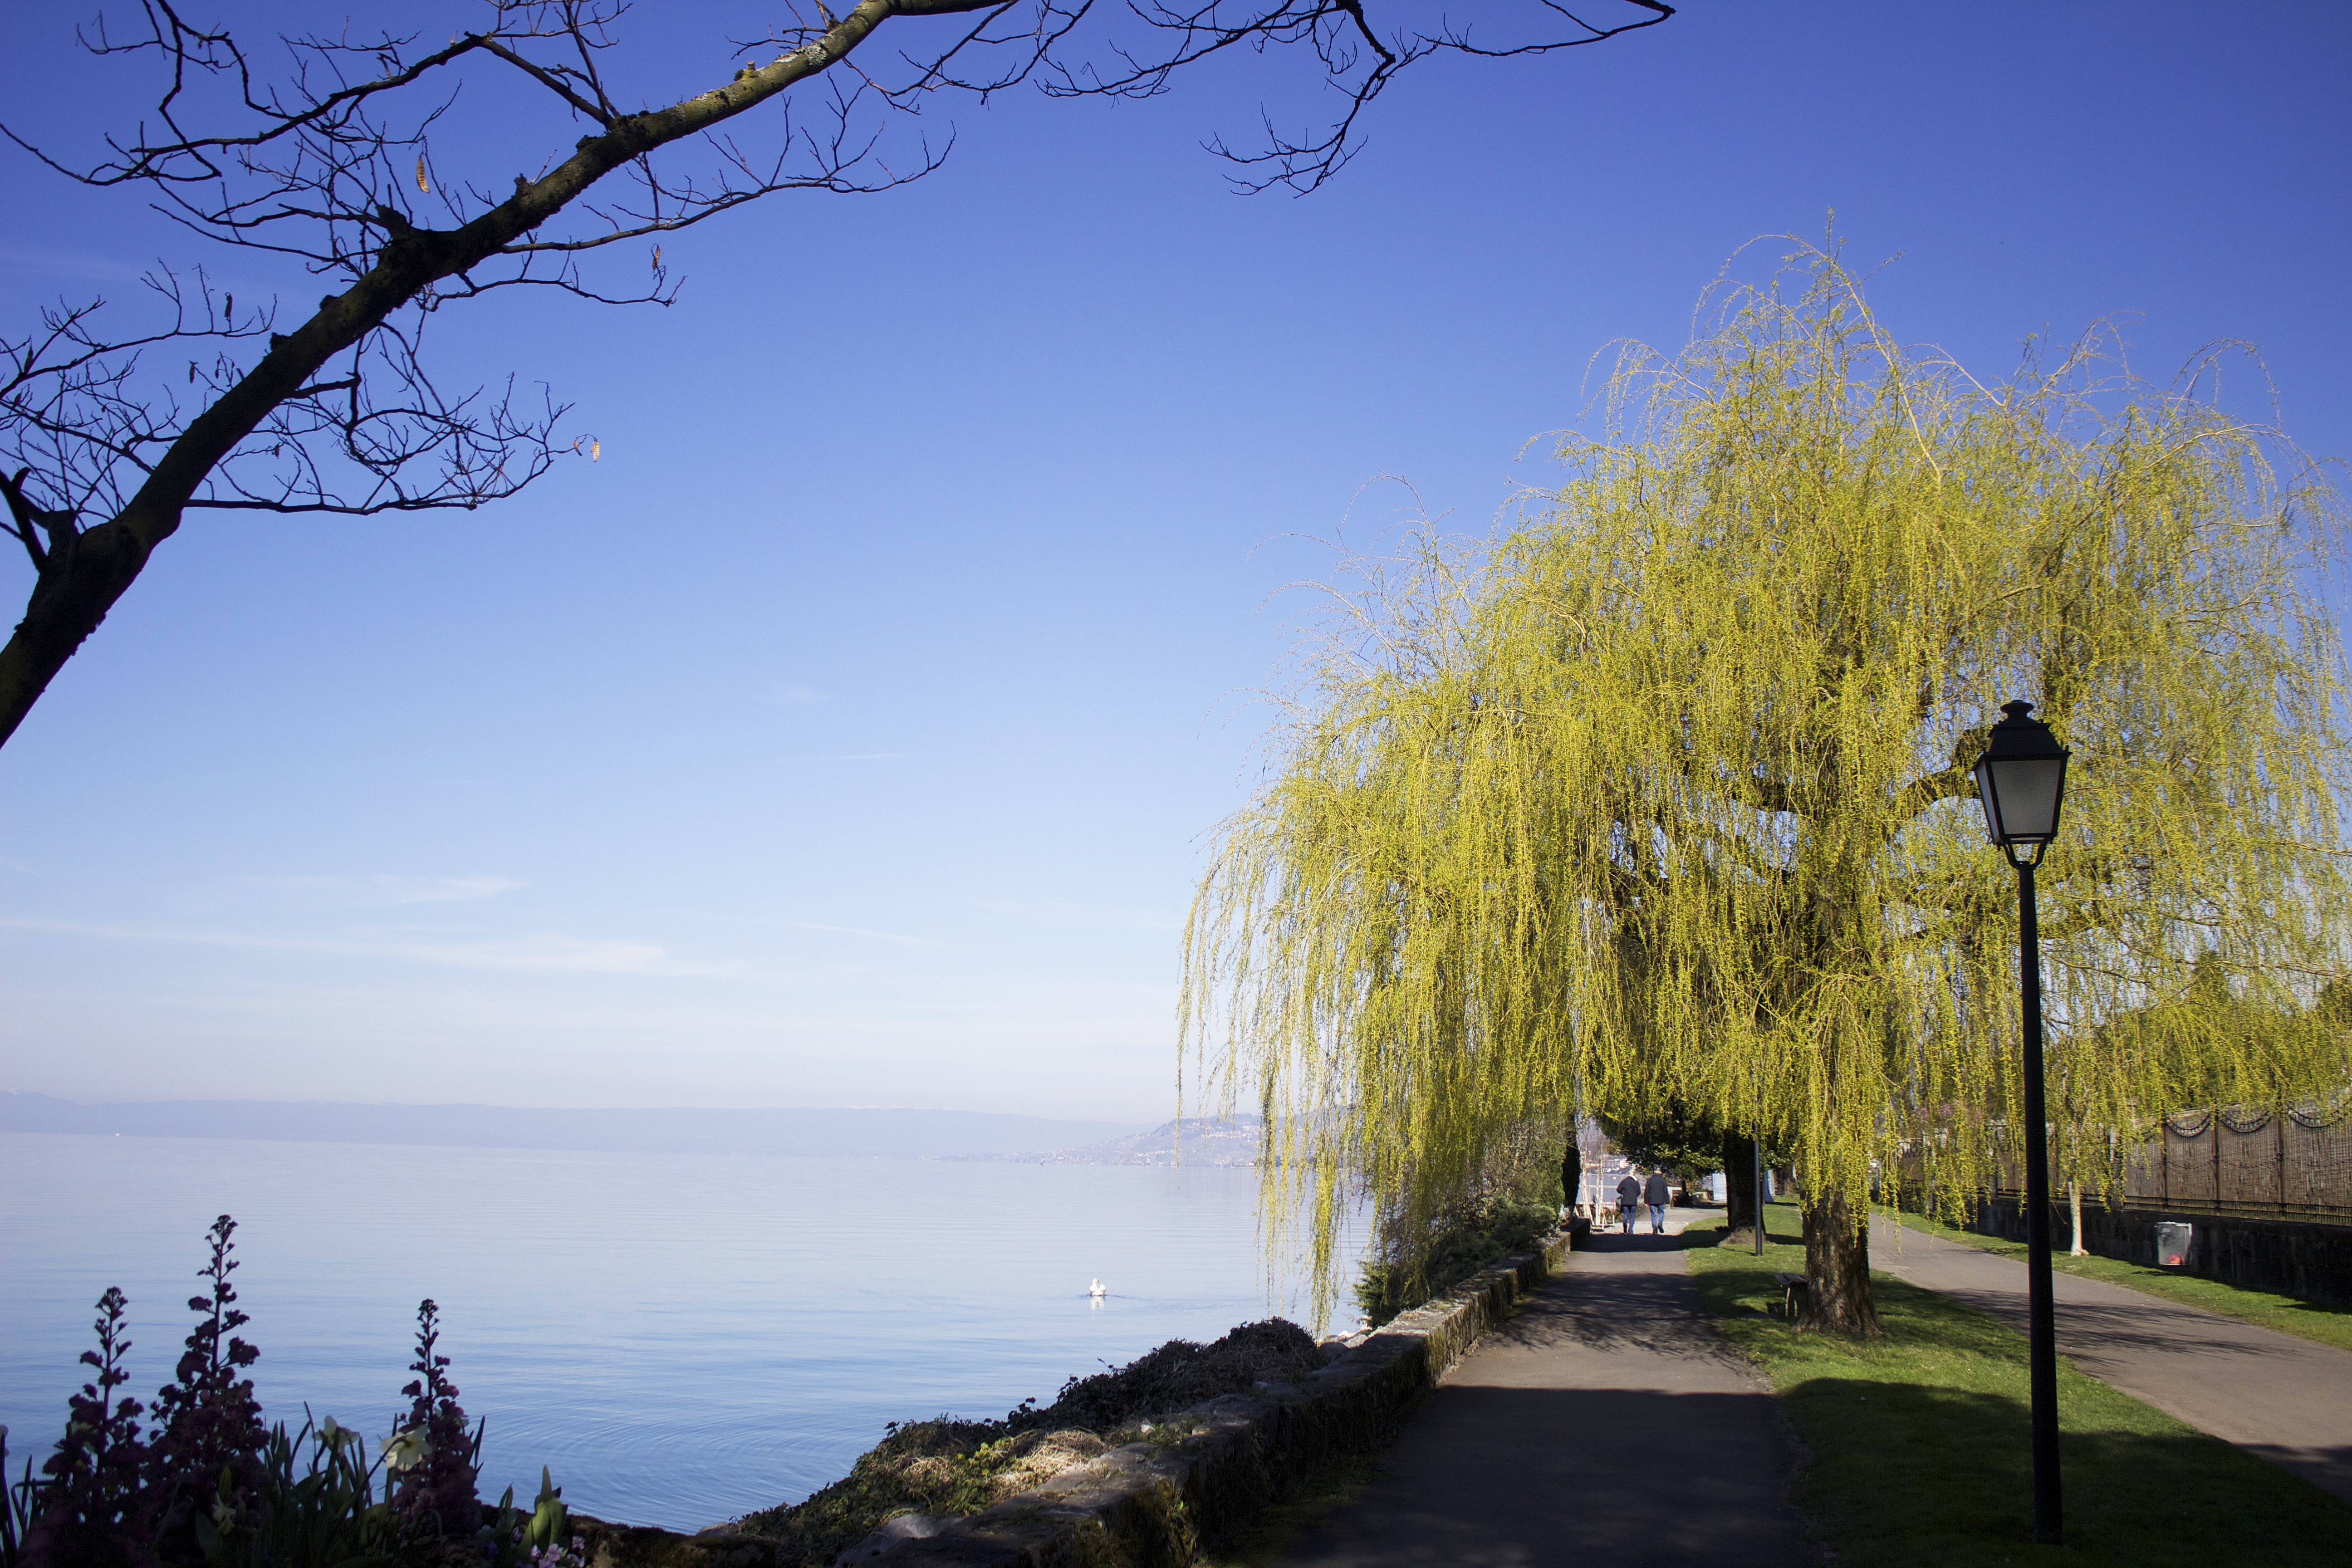
tree, water, nature, branch, plant, sky, sunlight, morning, flower, lake, travel, dusk, walk, clear, europe, evening, reflection, tranquil, autumn, blue, majestic, swiss, switzerland, montreux, woody plant